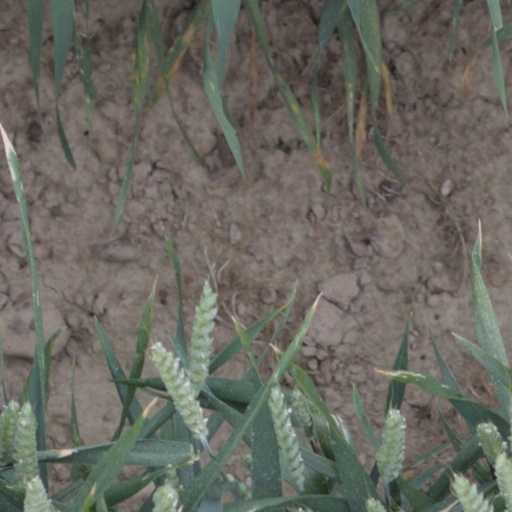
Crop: wheat